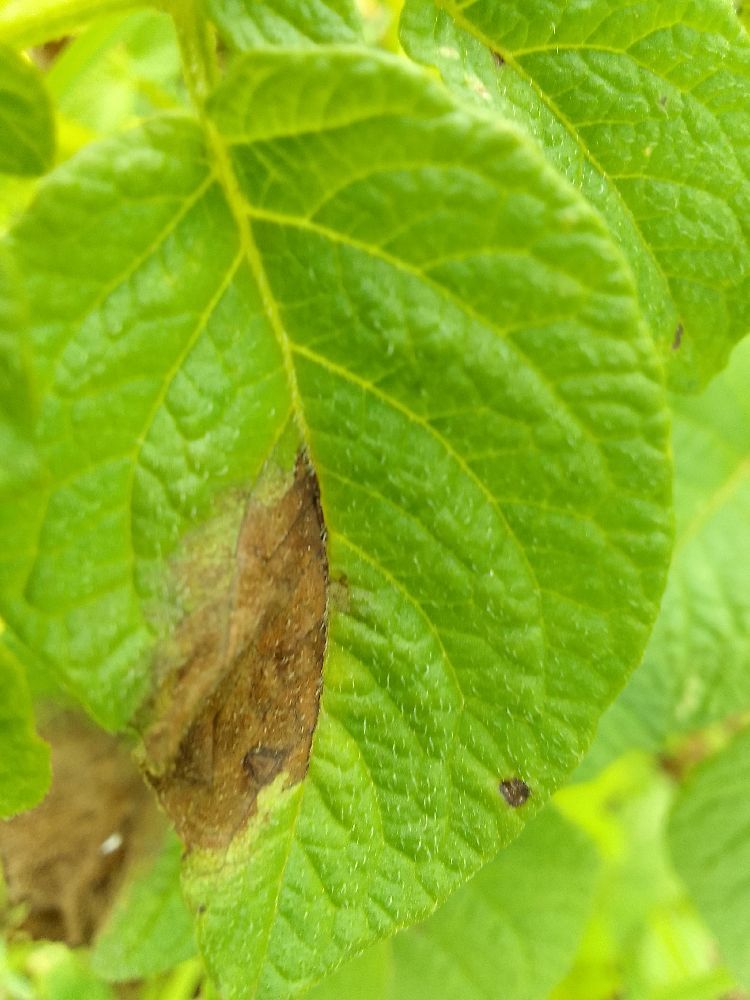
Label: Late blight